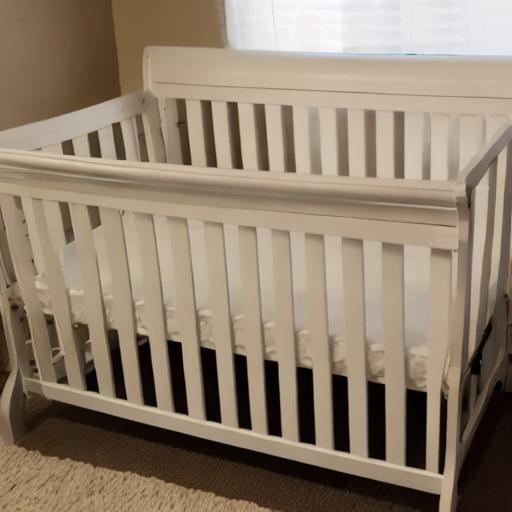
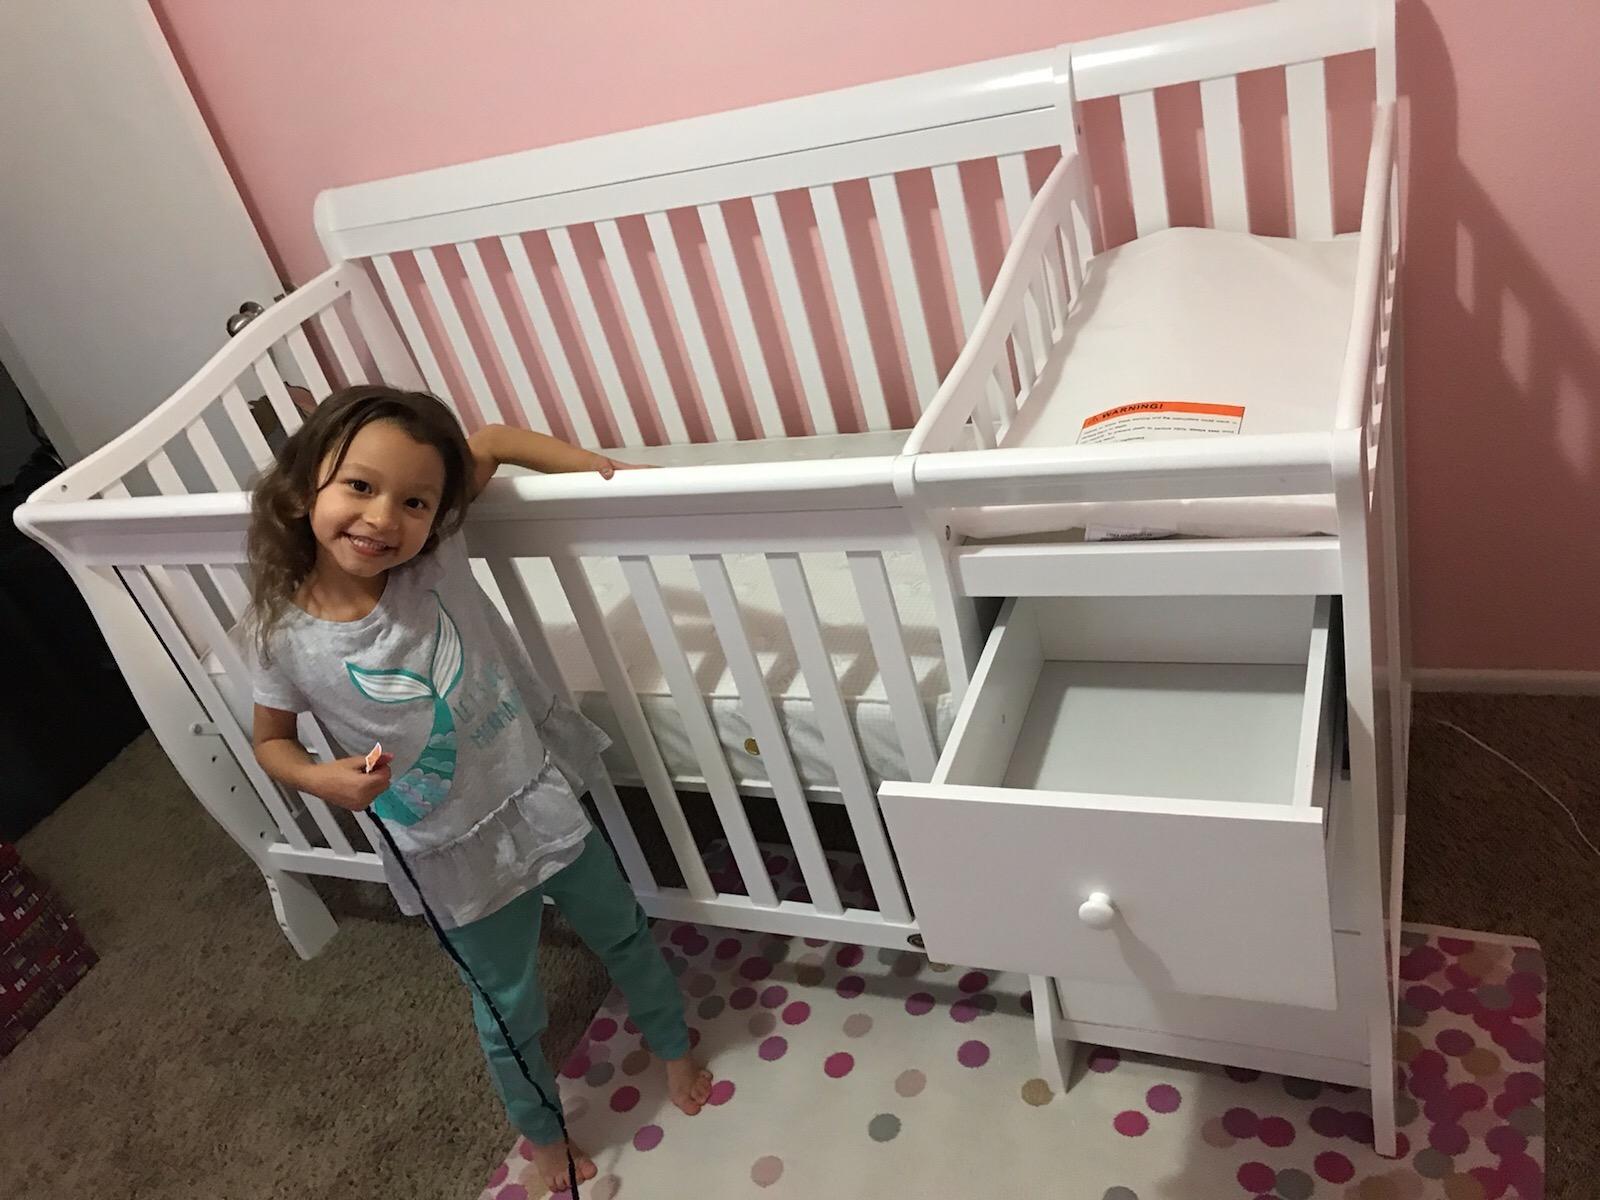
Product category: products_crib
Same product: no